Life Is What You Make It

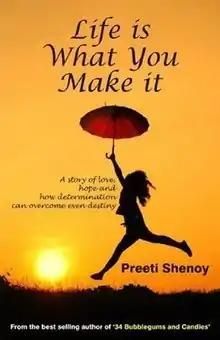
First edition (publ. Srishti Publishers)

Life Is What You Make It is a novel by Preeti Shenoy. The book was in "Top books of 2011" as per the Nielsen list which is published in "Hindustan Times". It was also on "Times of India" all-time best sellers of 2011. This is an astonishing love story set in India in 1990s. This is a book of love, hope and how determination can overcome even destiny.